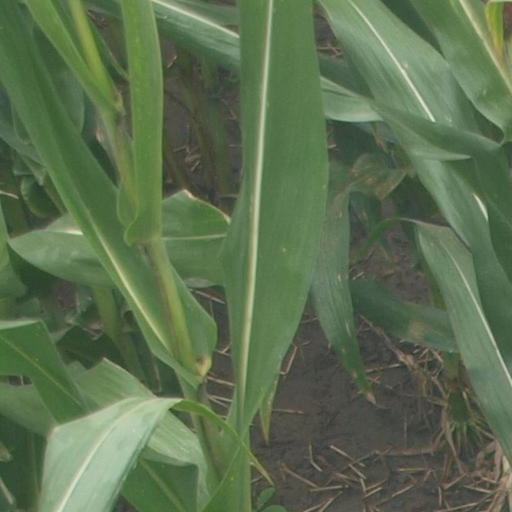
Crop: maize; corn